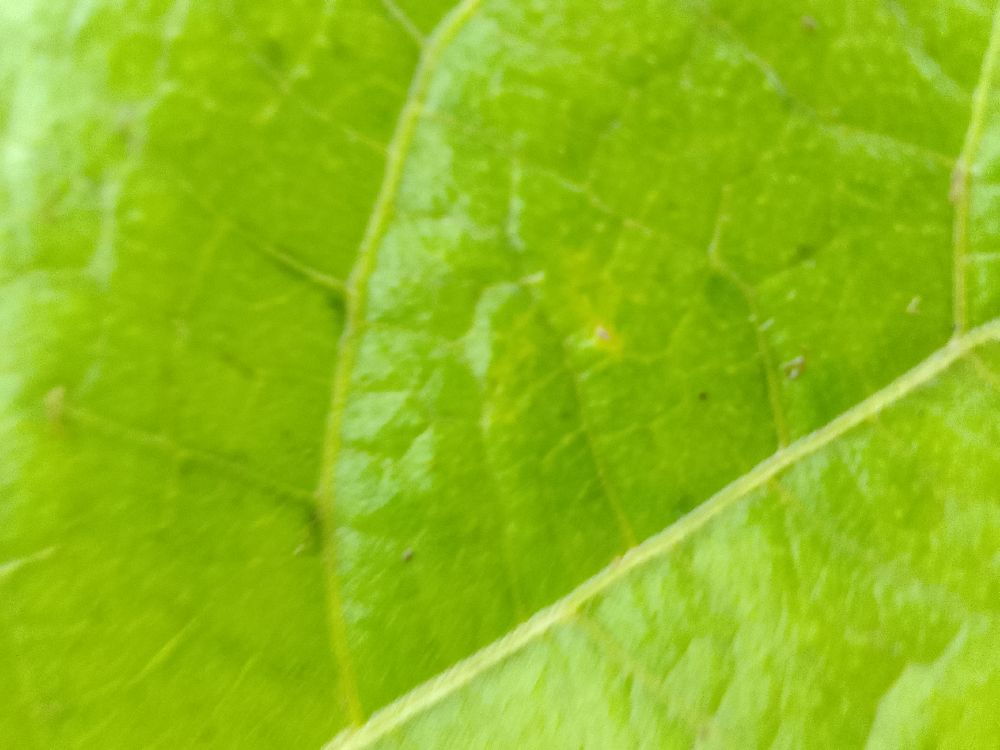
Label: healthy